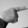
ASL letter: G